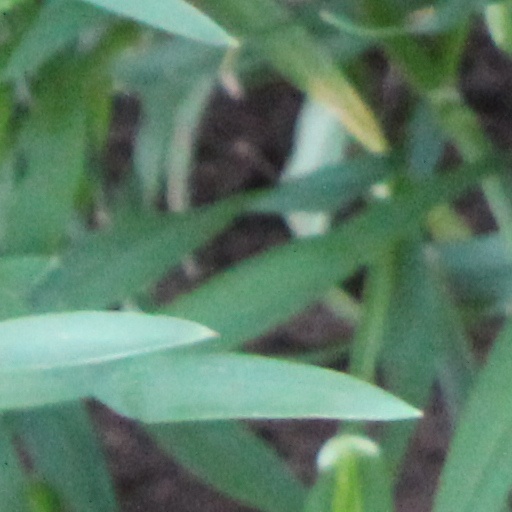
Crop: wheat